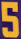
Number: 5